Just Buried

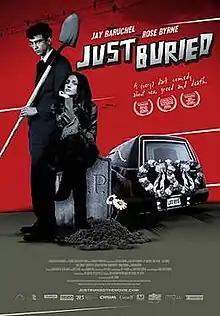
Film poster

Just Buried is a 2007 Canadian dark comedy film, written and directed by Chaz Thorne. It stars Jay Baruchel and Rose Byrne among several other actors.